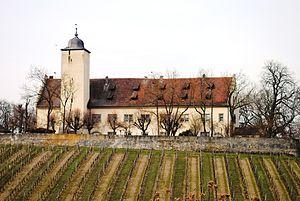
La famille des comtes de Schönborn est une dynastie de la Haute noblesse du Saint-Empire romain germanique, dont plusieurs représentants ont exercé des fonctions religieuses éminentes à l'époque moderne. Elle bénéficiait dès 1701 d'une immédiateté impériale dans le comté de Wiesentheid.